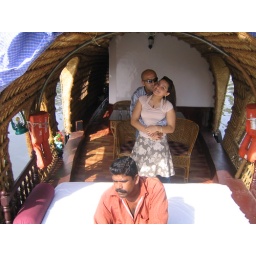
in our rented house boat